Uruk period

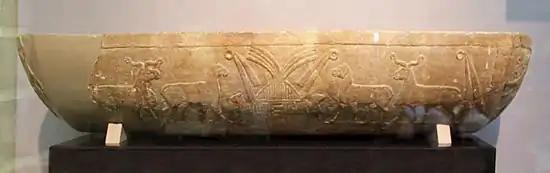
The Uruk Trough, showing cattle and a stable. Circa 3300-3000 BC, British Museum

In the agricultural sphere, several important innovations were made between the end of the Ubayd period and the Uruk period, which have been referred to in total as the 'Second Agricultural Revolution' (the first being the Neolithic Revolution). A first group of developments took place in the field of cereal cultivation, followed by the invention of the ard—a wooden plough pulled by an animal (ass or ox)—towards the end of the 4th millennium BC, which enabled the production of long furrows in the earth. This made the agricultural work in the sowing season much simpler than previously, when this work had to be done by hand with tools like the hoe. The harvest was made easier after the Ubayd period by the widespread adoption of terracotta sickles. Irrigation techniques also seem to have improved in the Uruk period. These different inventions allowed the progressive development of a new agricultural landscape, characteristic of ancient Lower Mesopotamia. It consisted of long rectangular fields suited for being worked in furrows, each bordered by a little irrigation channel. According to M. Liverani, these replaced the earlier basins irrigated laboriously by hand. As for the date palm, we know from archaeological discoveries that these fruits are consumed in Lower Mesopotamia in the 5th millennium BC. The date of its first cultivation by man can't be precisely determined: it is commonly supposed that the culture of this tree knew its development during the Late Uruk period, but the texts are not explicit on this matter. This system which progressively developed over two thousand years enabled higher yields, leaving more surplus than previously for workers, whose rations mainly consisted of barley. The human, material, and technical resources were now available for agriculture based on paid labour, although family-based farming remained the base unit. All of this undoubtedly led to population increase and thus urbanisation and the development of state structures.